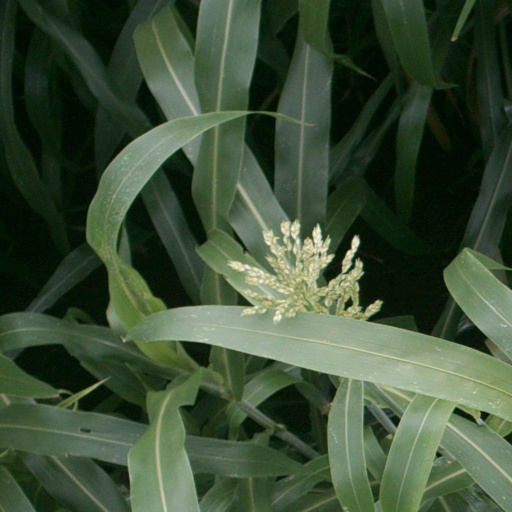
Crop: sorghum